Legião Urbana

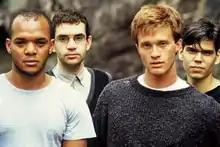
Legião Urbana in 1987. From left to right: Renato Rocha, Renato Russo, Marcelo Bonfá and Dado Villa-Lobos.

Legião Urbana (Portuguese for Urban Legion) was a Brazilian rock band formed in 1982 in Brasília, Distrito Federal. The band primarily consisted of Renato Russo (vocals, guitar, bass, keyboards), Dado Villa-Lobos (guitar), Renato Rocha (bass), and Marcelo Bonfá (drums, keyboards). Rocha left the band in 1989, and the band continued as a trio until their disbandment, with Russo becoming the band's "de facto" bassist after Rocha's departure. Following Rocha's death in 2015, Villa-Lobos and Bonfá are the last surviving members of the band's principal lineup.